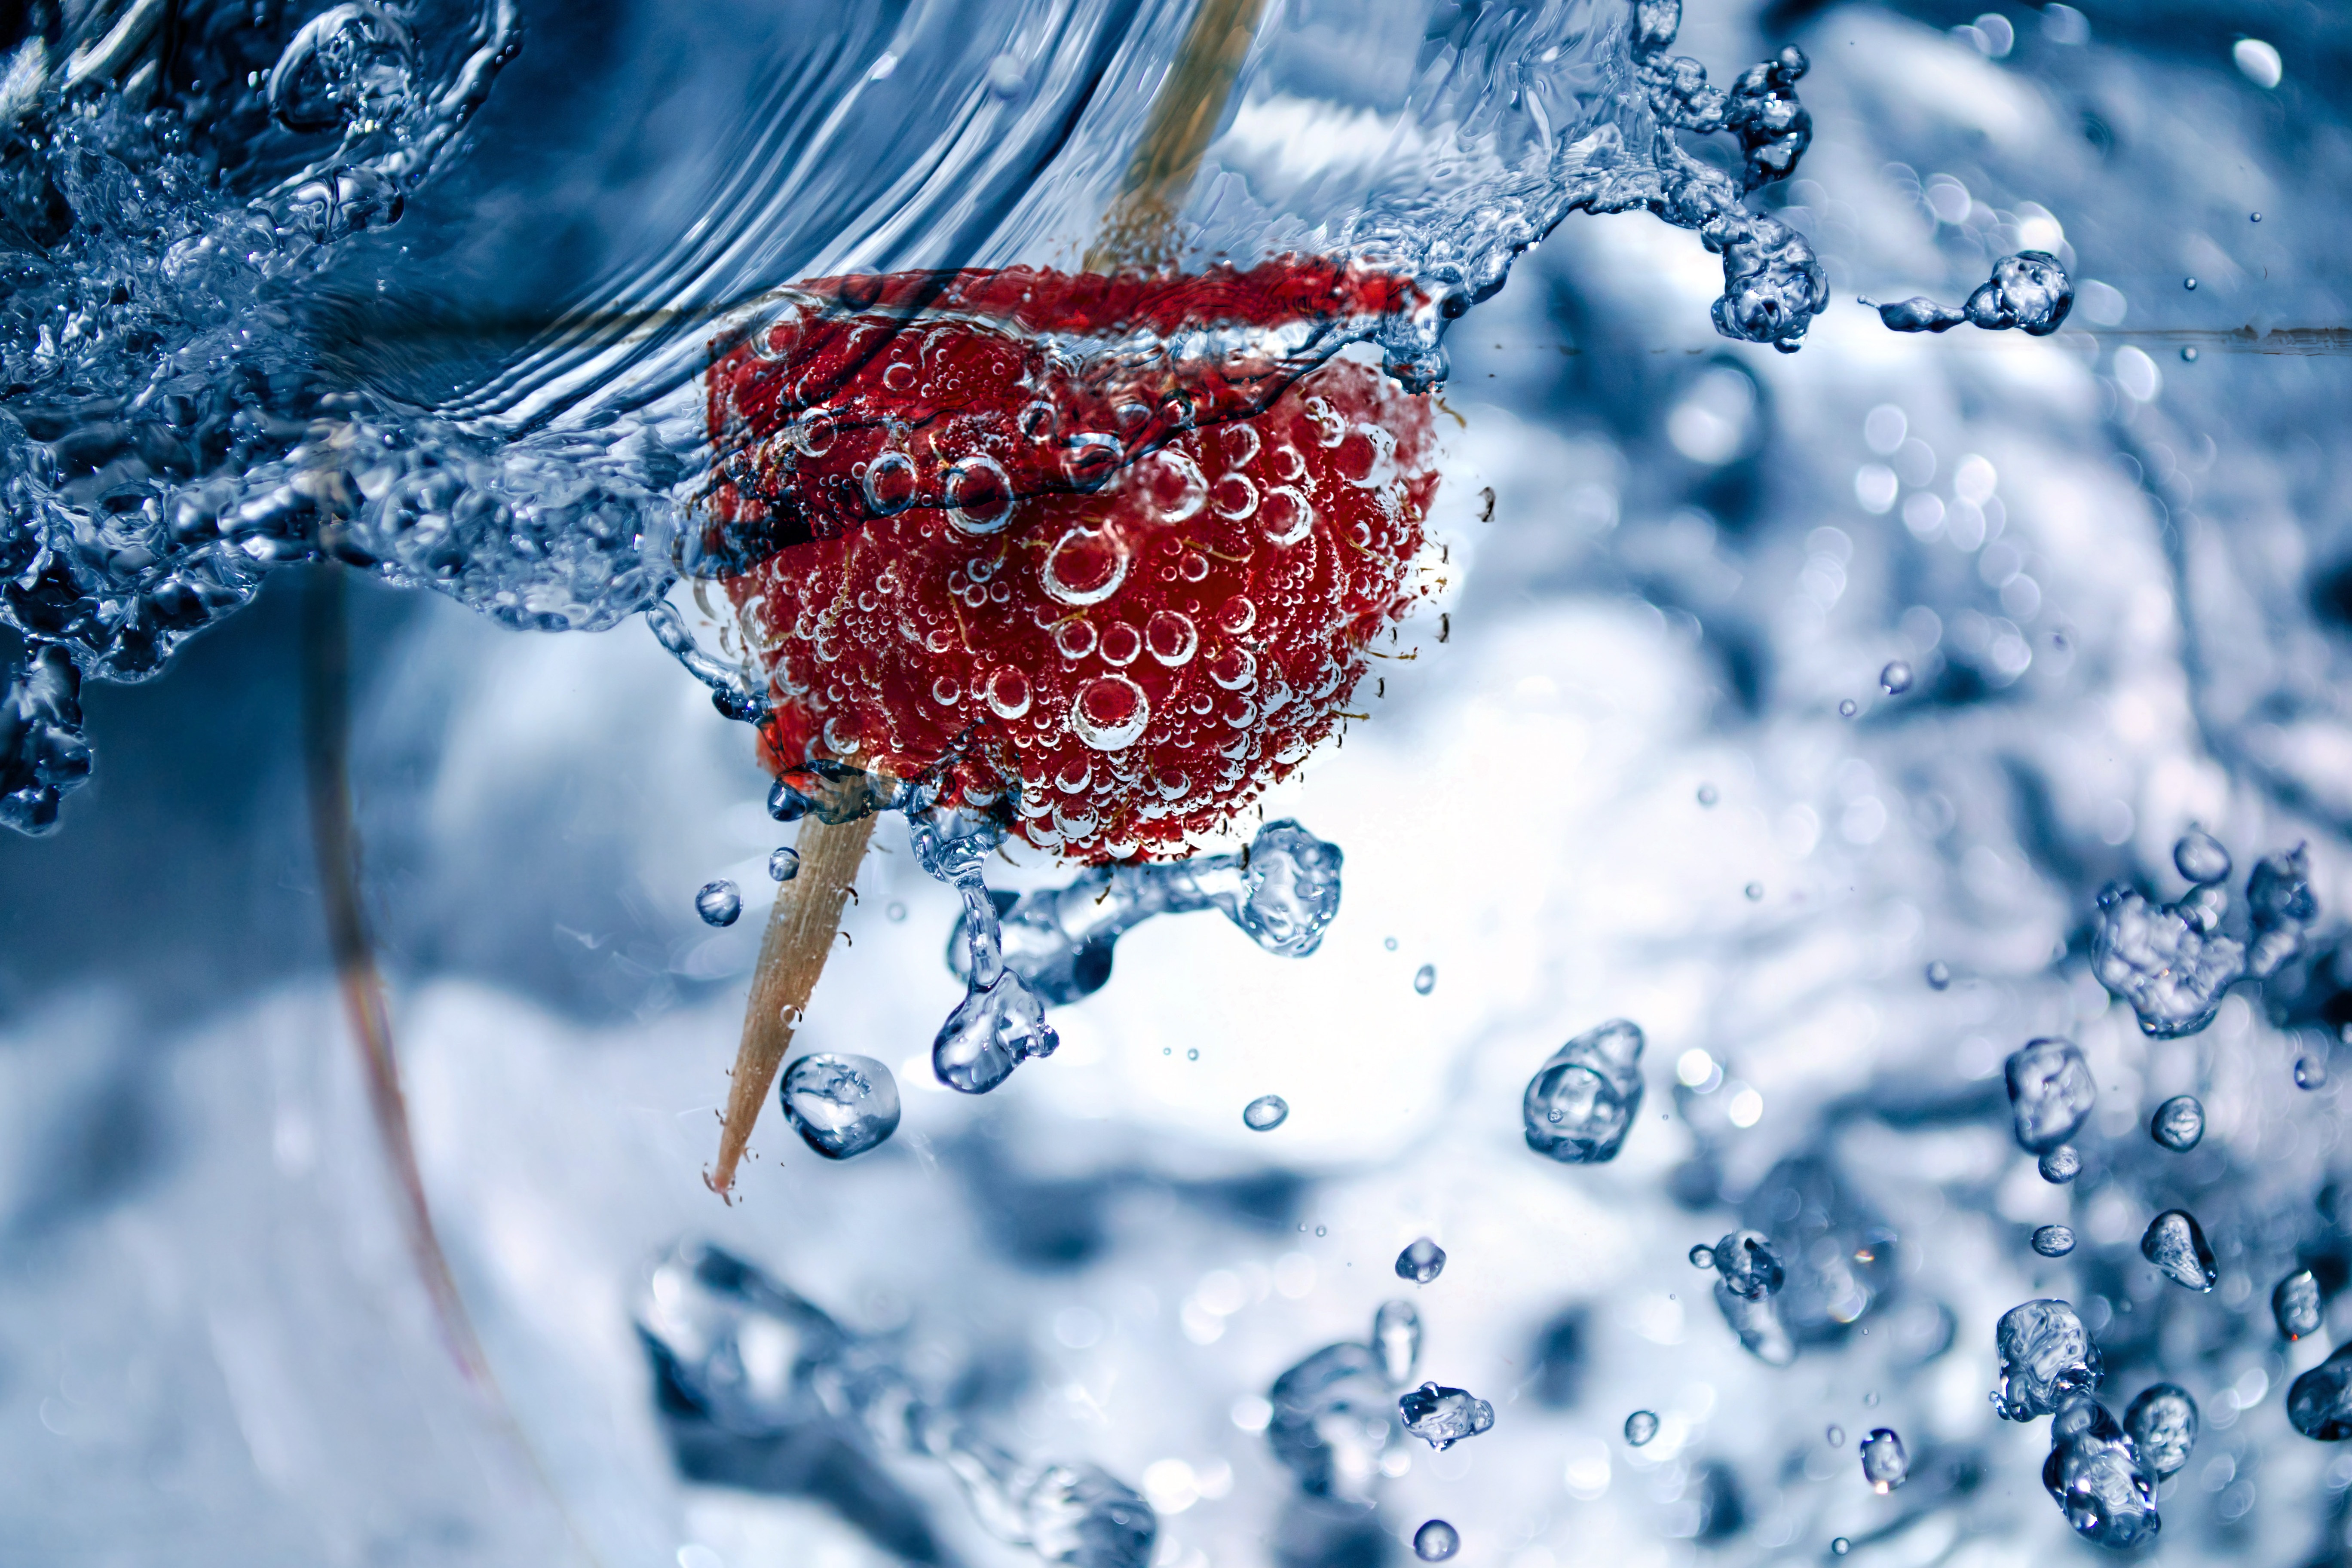
water, branch, snow, winter, liquid, abstract, photography, raspberry, flower, glass, frost, ice, splash, weather, season, close up, melting, freezing, macro photography, air bubbles, water bubbles, computer wallpaper